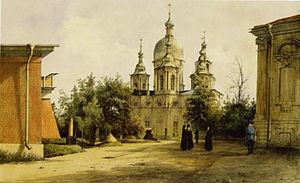
Pietro Trezzini est un architecte venu de Suisse italienne en Russie, représentant du style baroque, qui a travaillé principalement à Saint-Pétersbourg. De 1742 à 1751, il était l'architecte principal de la ville.